North Pumping Station

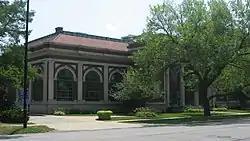
North Pumping Station, July 2012

North Pumping Station is a historic pumping station located at South Bend, St. Joseph County, Indiana. The main building was built in 1912, and is a one-story, rectangular, Classical Revival style brick building. It has a red tile hipped roof and rests on a limestone foundation. It features a projecting entrance pavilion with a pedimented colonnade of four limestone Ionic order columns and limestone trimmed arched window openings.